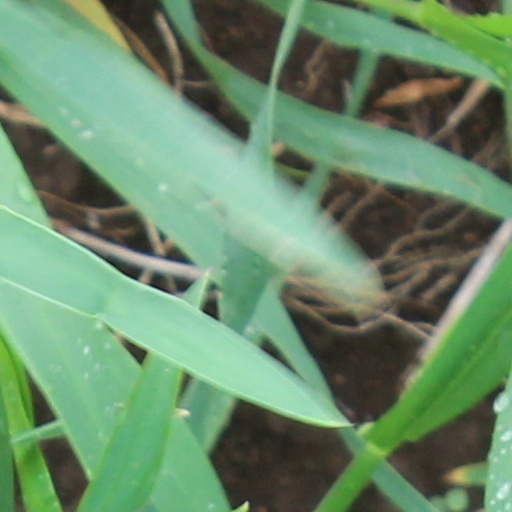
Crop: wheat